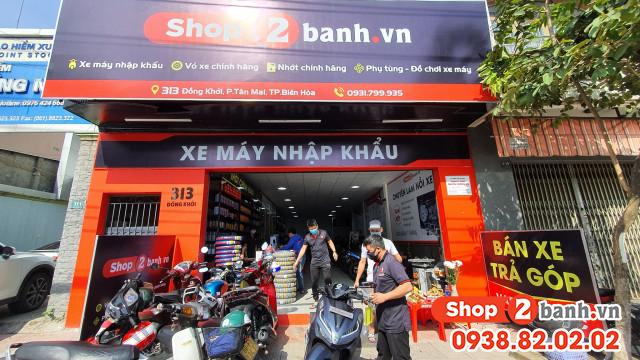
có một vài người đang xuất hiện ở cửa ra vào của cửa hàng